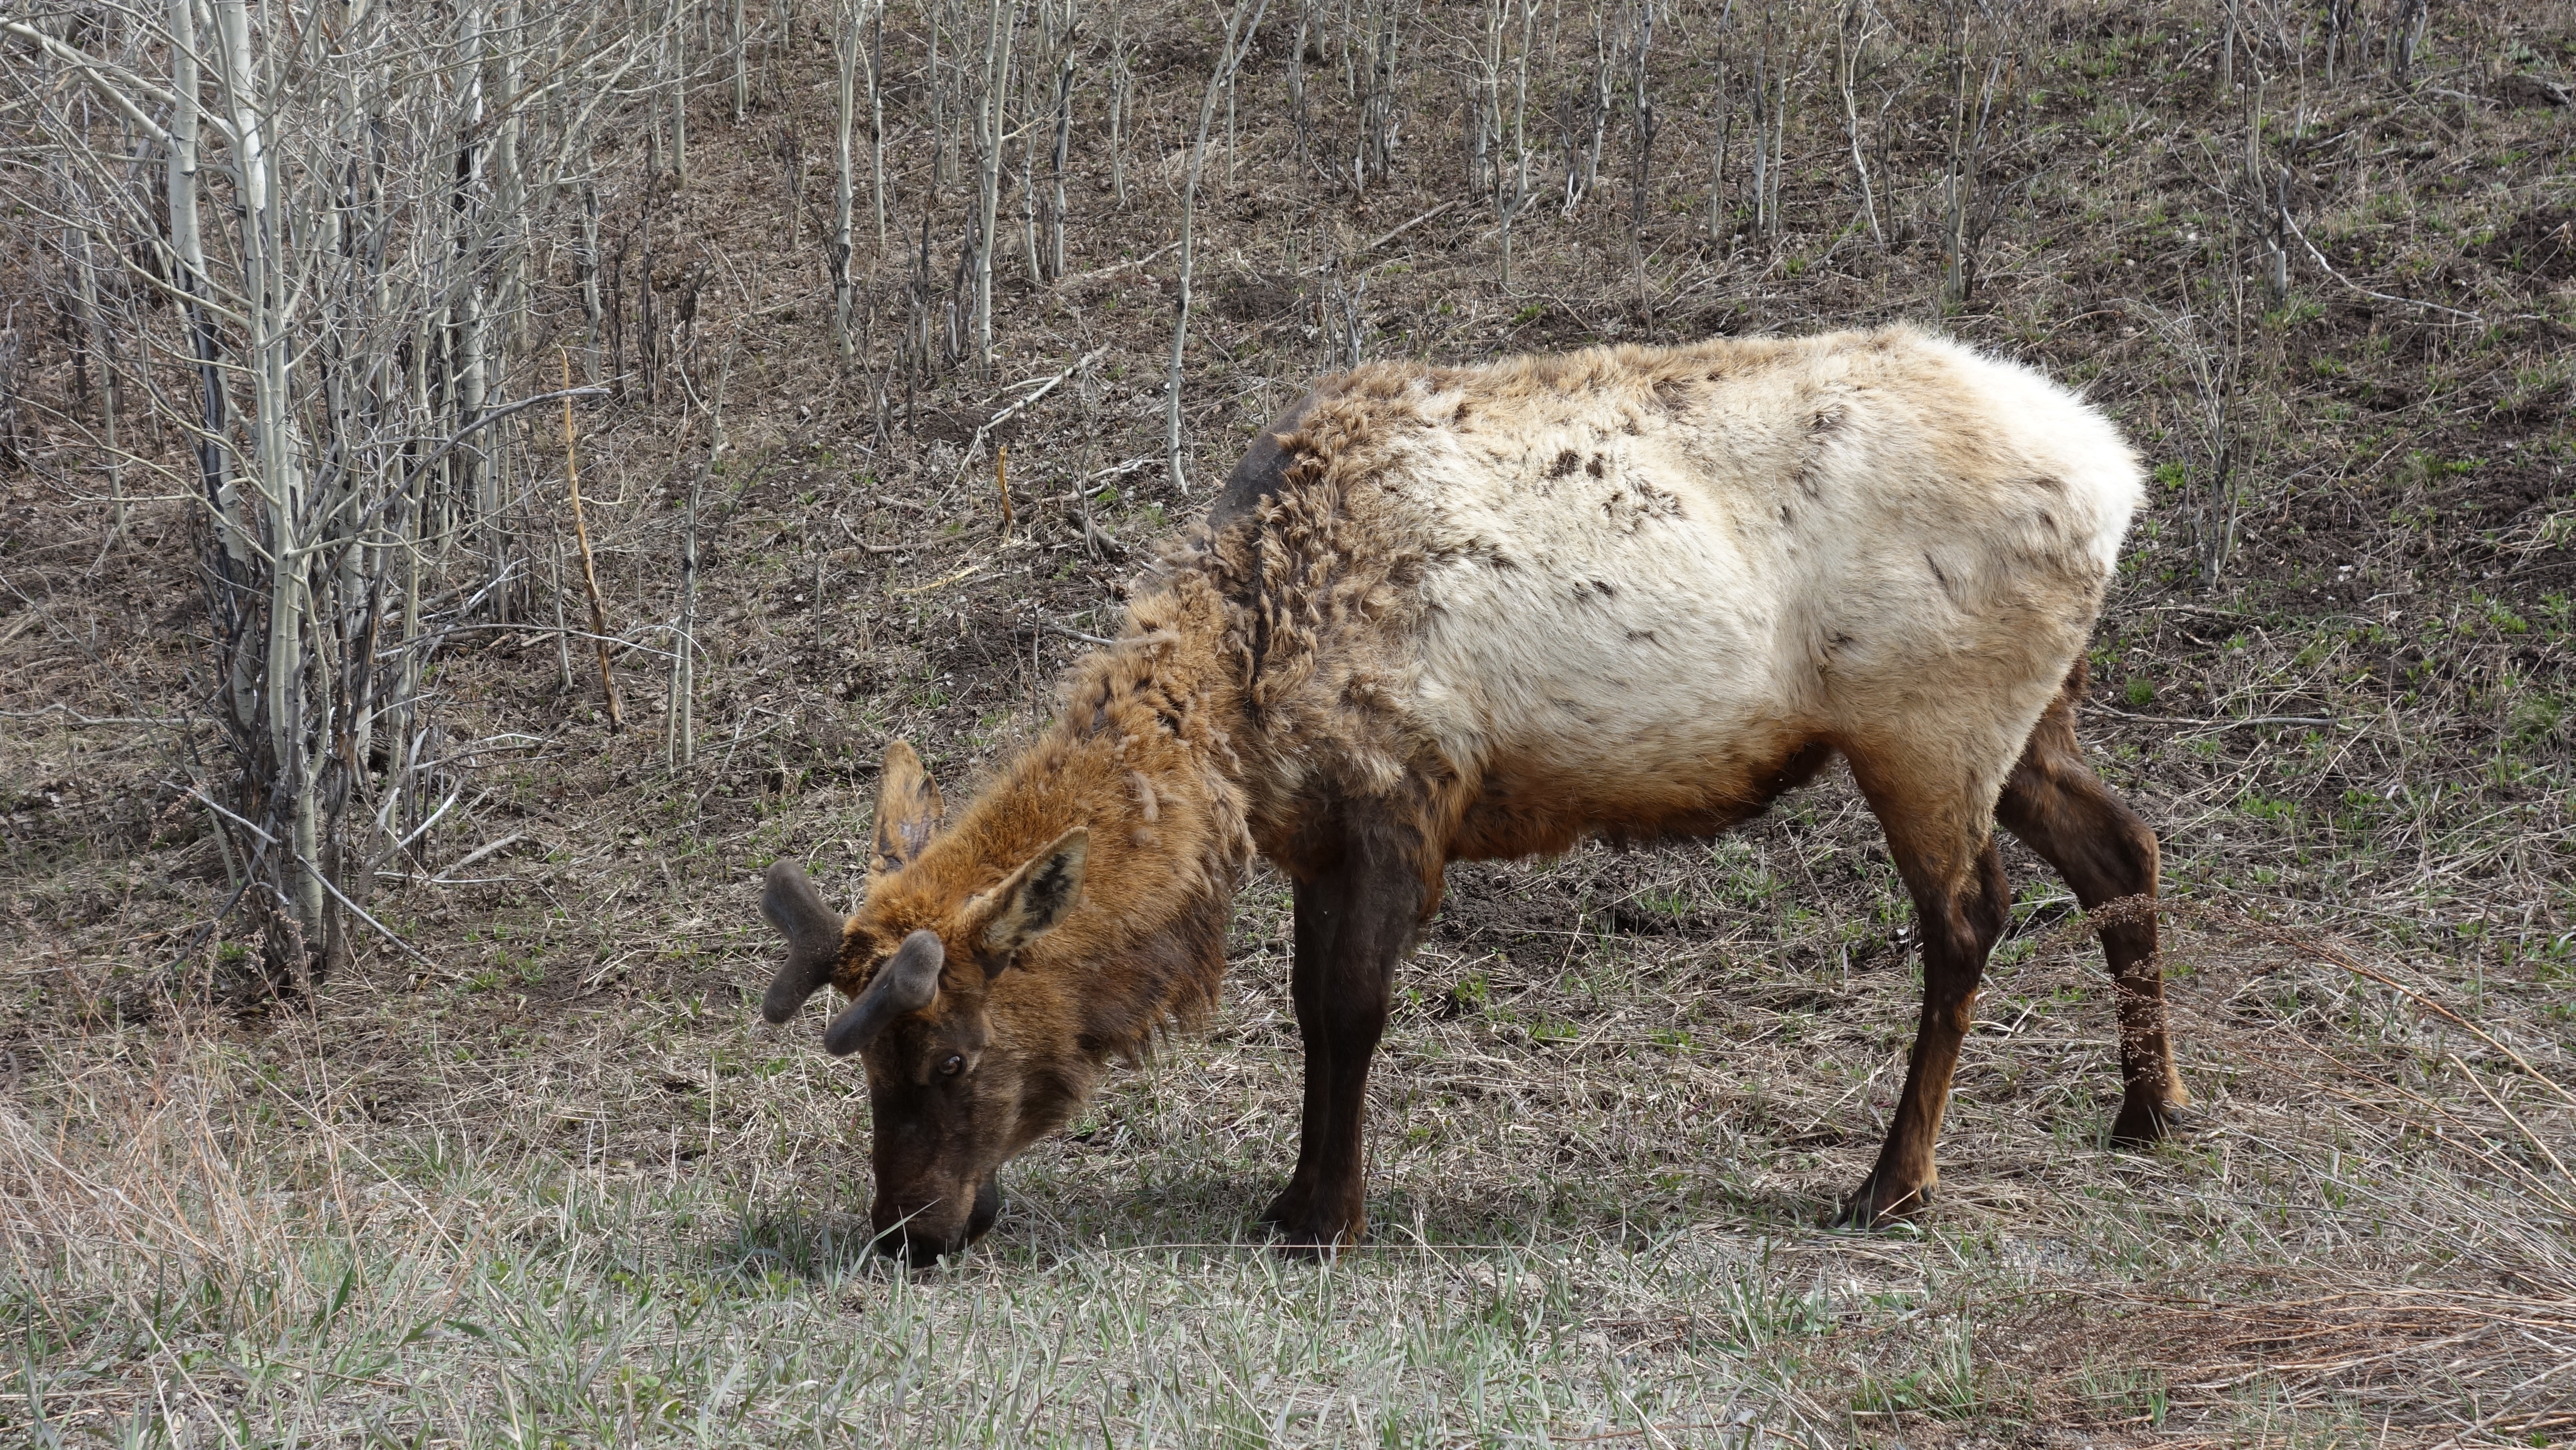
nature, animal, wildlife, wild, deer, horn, herd, pasture, grazing, sheep, america, mammal, fauna, moose, wild animal, vertebrate, elk, bighorn, pack animal, barbary sheep, cattle like mammal